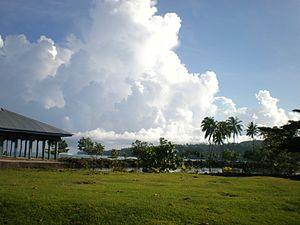
Safune est un district villageois traditionnel, situé sur la côte nord centrale de l'île de Savai'i, aux Samoa.